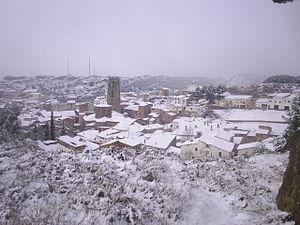
Tamarite de Litera est située dans la Communauté autonome d'Aragon, province de Huesca. Elle est la capitale historique et culturelle de la comarque de la Litera. Elle fait partie de la « Frange d'Aragon », c'est-à-dire la partie de l'Aragon dont les habitants parlent majoritairement catalan.